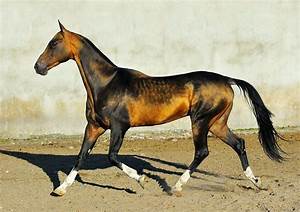
Label: horse